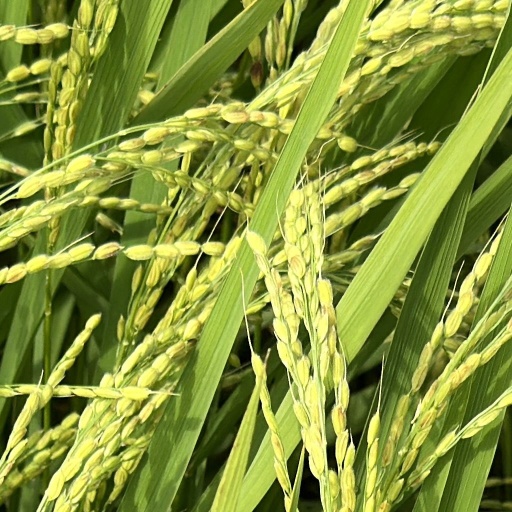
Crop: rice